Ziegfeld Follies

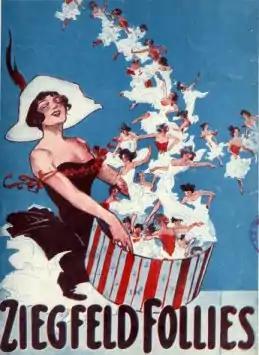
Promotional artwork for 1912 Ziegfeld Follies

The Ziegfeld Follies were a series of elaborate theatrical revue productions on Broadway in New York City from 1907 to 1931, with revivals in 1934, 1936, 1943, and 1957. They became a radio program in 1932 and 1936 as "The Ziegfeld Follies of the Air".